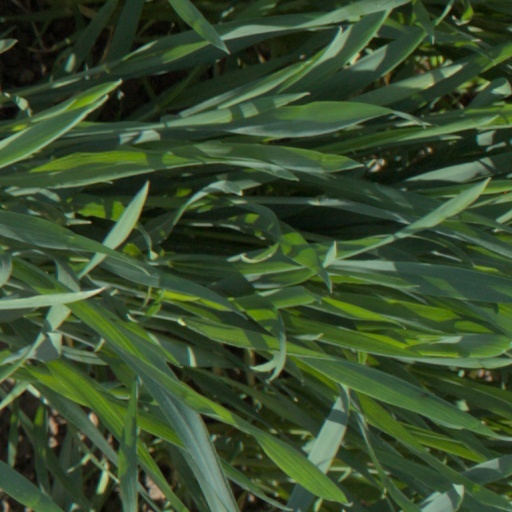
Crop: wheat